KJFA-FM

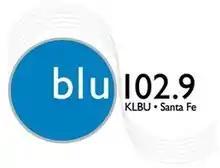
Logo as "Blu 102.9"

"Enchantment FM" came to an end at midnight on November 19, and "Blu 102.9" was launched. Karen Sanchez became KLBU's general manager. The call letters were changed to KLBU and the format still contained Jazz and World Music, but was adjusted to include Chill, Lounge, Acid Jazz, Trip hop, House, and softer Dance Hits, as well as Smooth Jazz and Bossa Nova. With the format shift, all of the classical, blues, folk, and bluegrass was removed from the playlist. Chill, of course, was the most dominant genre in the new format. The music played on "Blu" had a bit more energy than music played on a traditional smooth jazz radio station. Many of the songs played were instrumental, but some tracks contained vocals as well. Other songs featured vocal sound samples. "Blu" was given the slogan "Santa Fe's Choice for Chill".